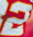
Number: 2